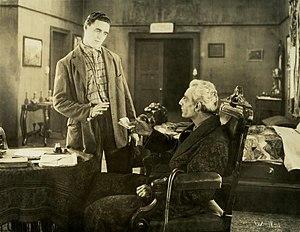
From Now On est un film américain réalisé par Raoul Walsh, sorti en 1920.
Mario Majeroni est un acteur américain d'origine italienne, né courant 1870 en Sardaigne, mort le 18 novembre 1931 à New York.